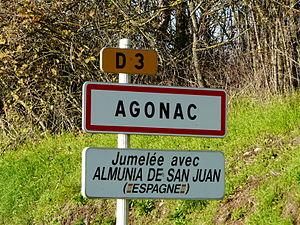
Panneau de jumelage d'Agonac, Dordogne, France.
Agonac est une commune française située dans le département de la Dordogne, en région Nouvelle-Aquitaine.